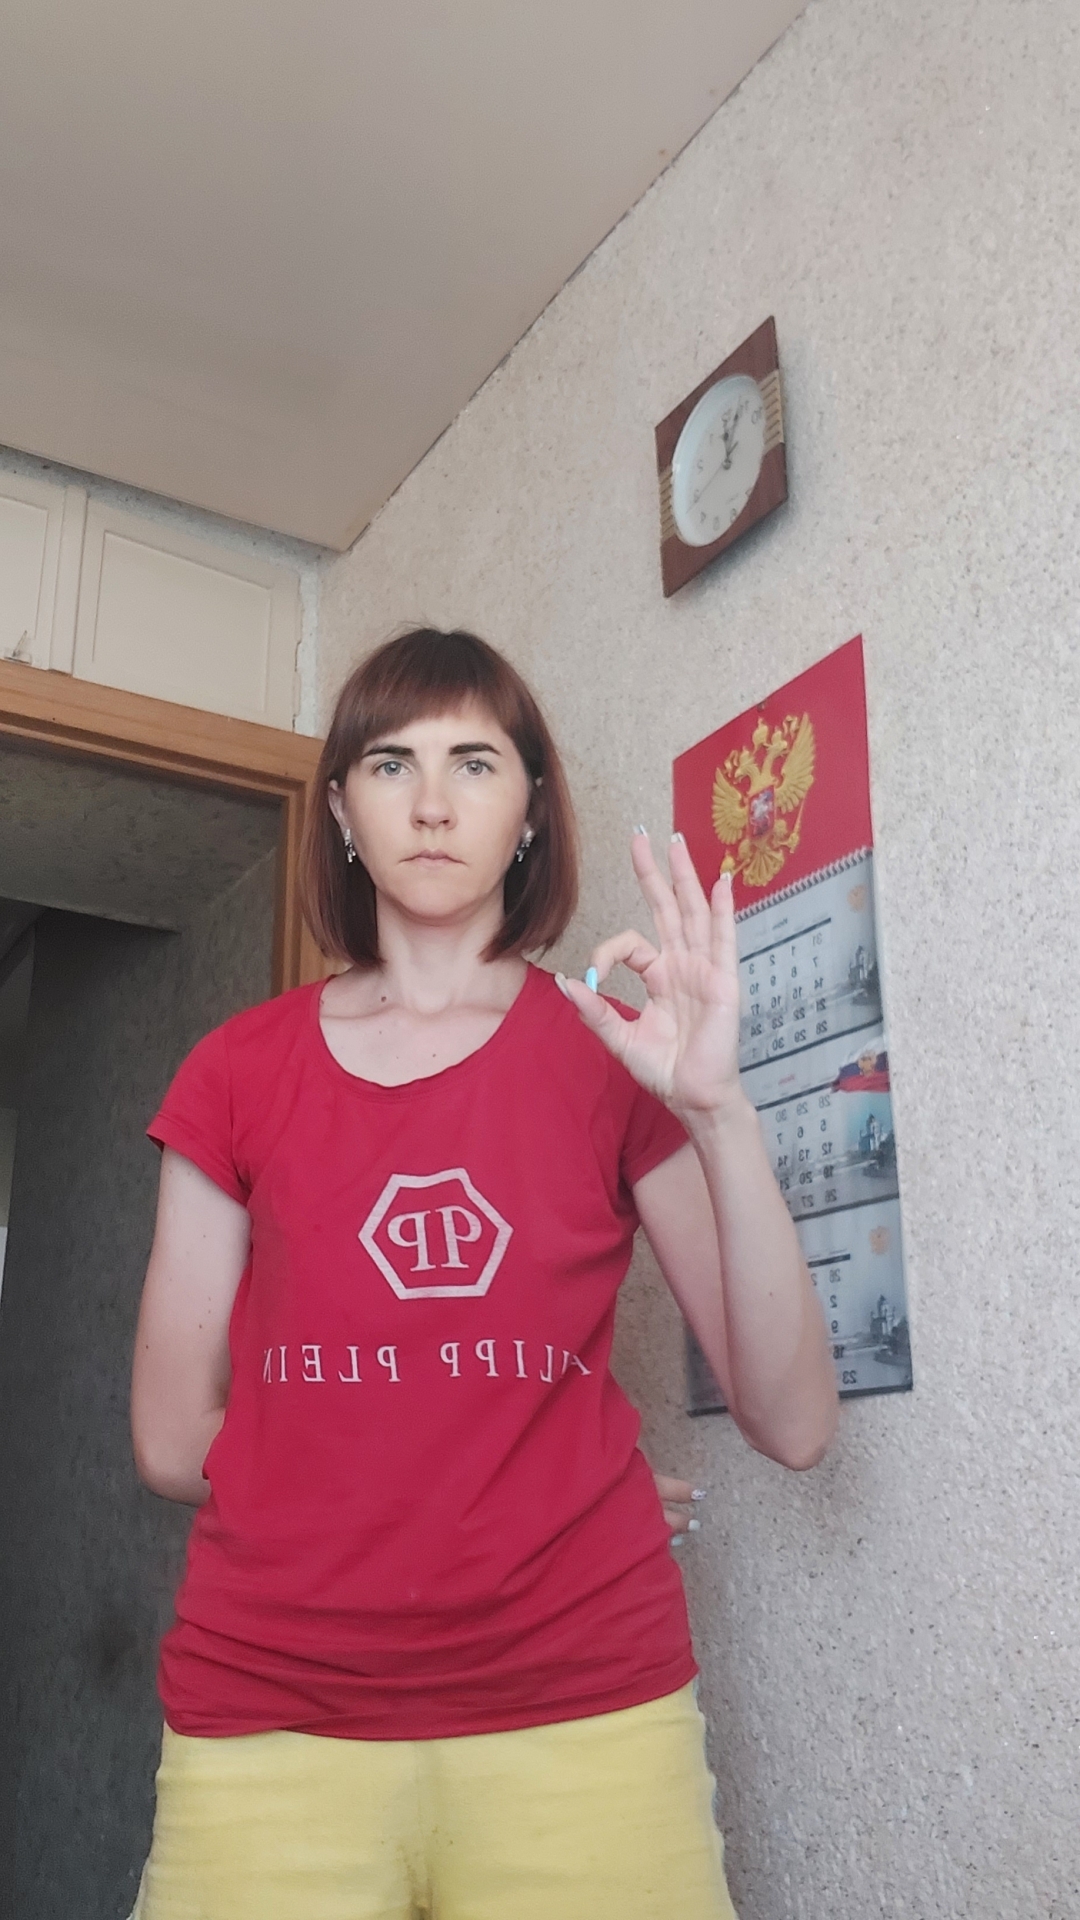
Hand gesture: ok